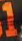
Number: 1